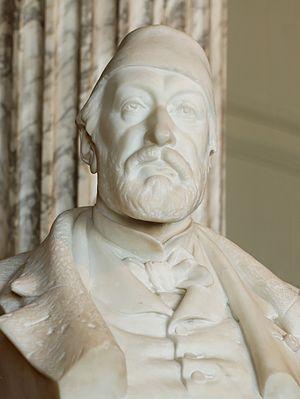
La comète Encke est la deuxième comète présentant une orbite périodique, depuis la comète de Halley.